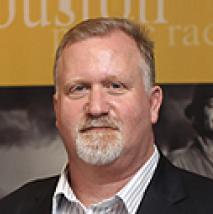
Age: 44